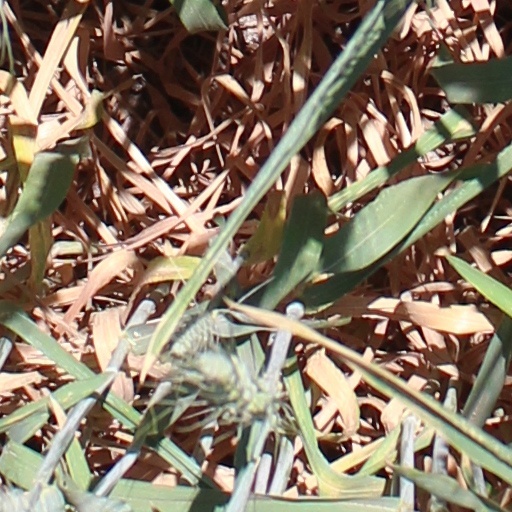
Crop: wheat